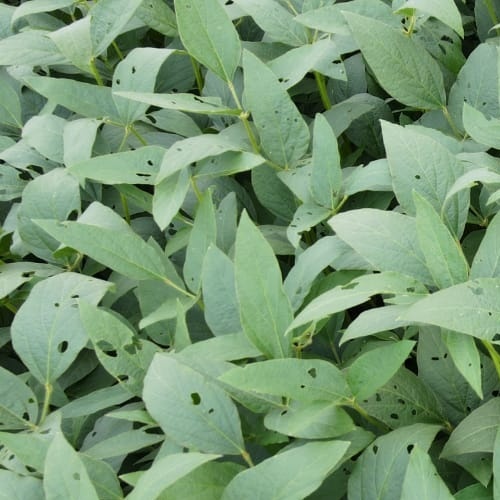
Label: Diabrotica_speciosa